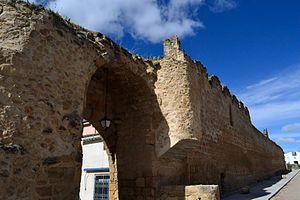
Buendía est une municipalité espagnole de la province de Cuenca, dans la région autonome de Castille-La Manche.